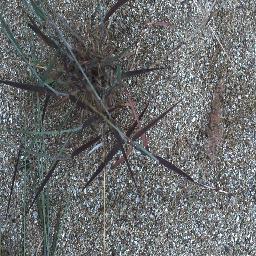
Label: negative